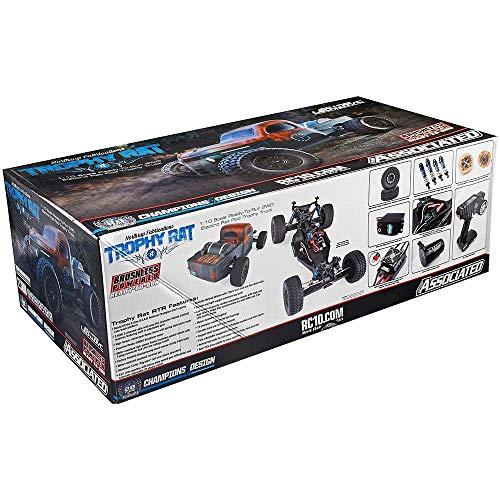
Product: Team Associated 70019 Trophy Rat Short Course Truck, Brushless, Ready to Run, 1/10 Scale, 2WD
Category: Toys & Games | Hobbies | Remote & App Controlled Vehicles & Parts | Remote & App Controlled Vehicles | Cars
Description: Powerful Reedy 3300Kv Brushless motor.
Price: $303.46